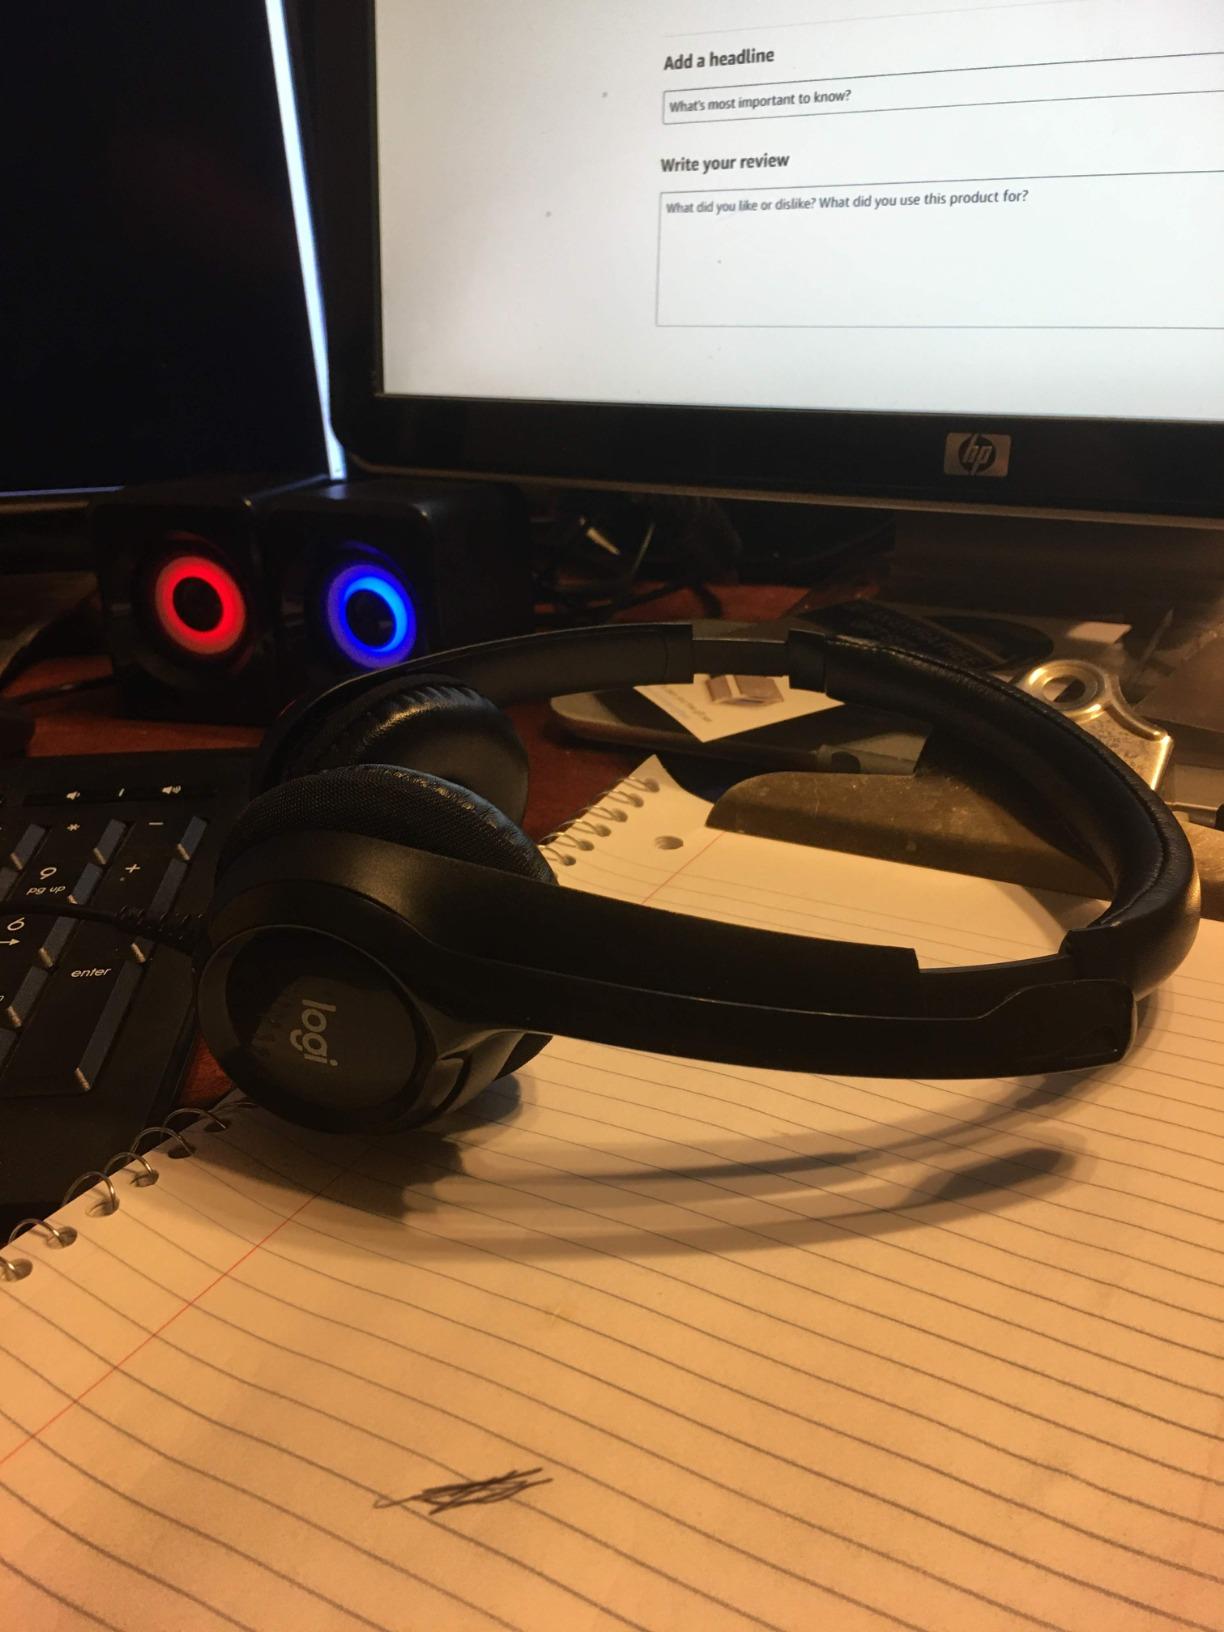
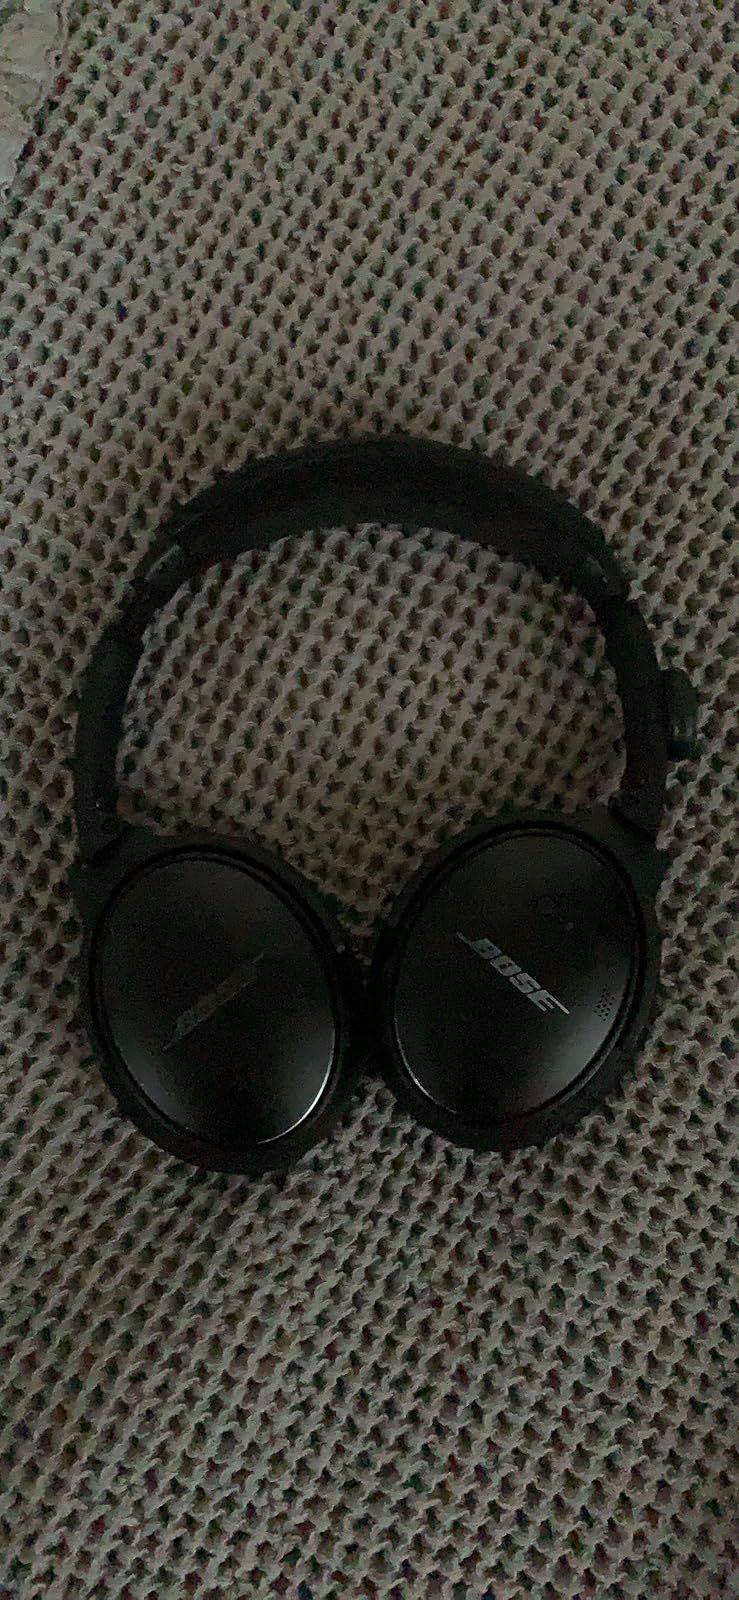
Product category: headphones
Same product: no